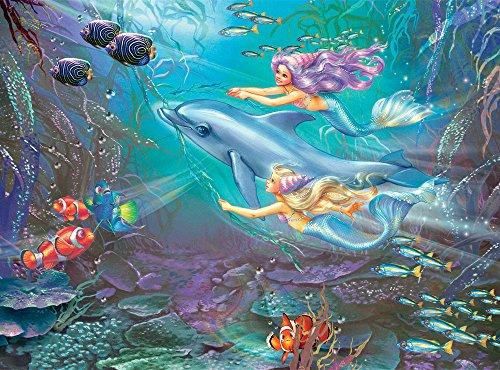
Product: Ravensburger -Little Mermaids - 100 Piece Glitter Jigsaw Puzzle for Kids – Every Piece is Unique, Pieces Fit Together Perfectly
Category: Toys & Games | Puzzles | Jigsaw Puzzles
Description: Great Condition.
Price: $13.49
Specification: ProductDimensions:13.2x9x1.5inches|ItemWeight:8.8ounces|ShippingWeight:12.8ounces(Viewshippingratesandpolicies)|DomesticShipping:ItemcanbeshippedwithinU.S.|InternationalShipping:ThisitemcanbeshippedtoselectcountriesoutsideoftheU.S.LearnMore|ASIN:B06XBK3CYC|Itemmodelnumber:13683|Manufacturerrecommendedage:6-12years